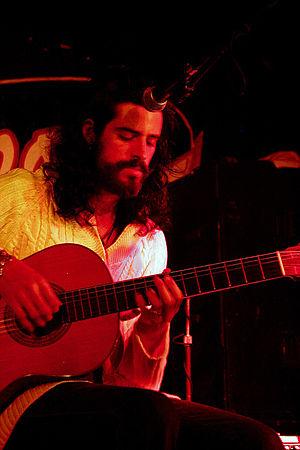
Devendra Banhart est un auteur-compositeur chanteur américain et vénézuélien.